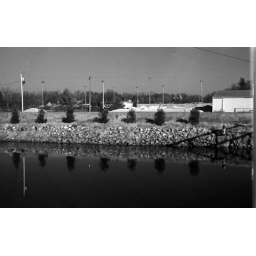
Reflections of newly planted trees on the river side of the new dike in Anamosa.